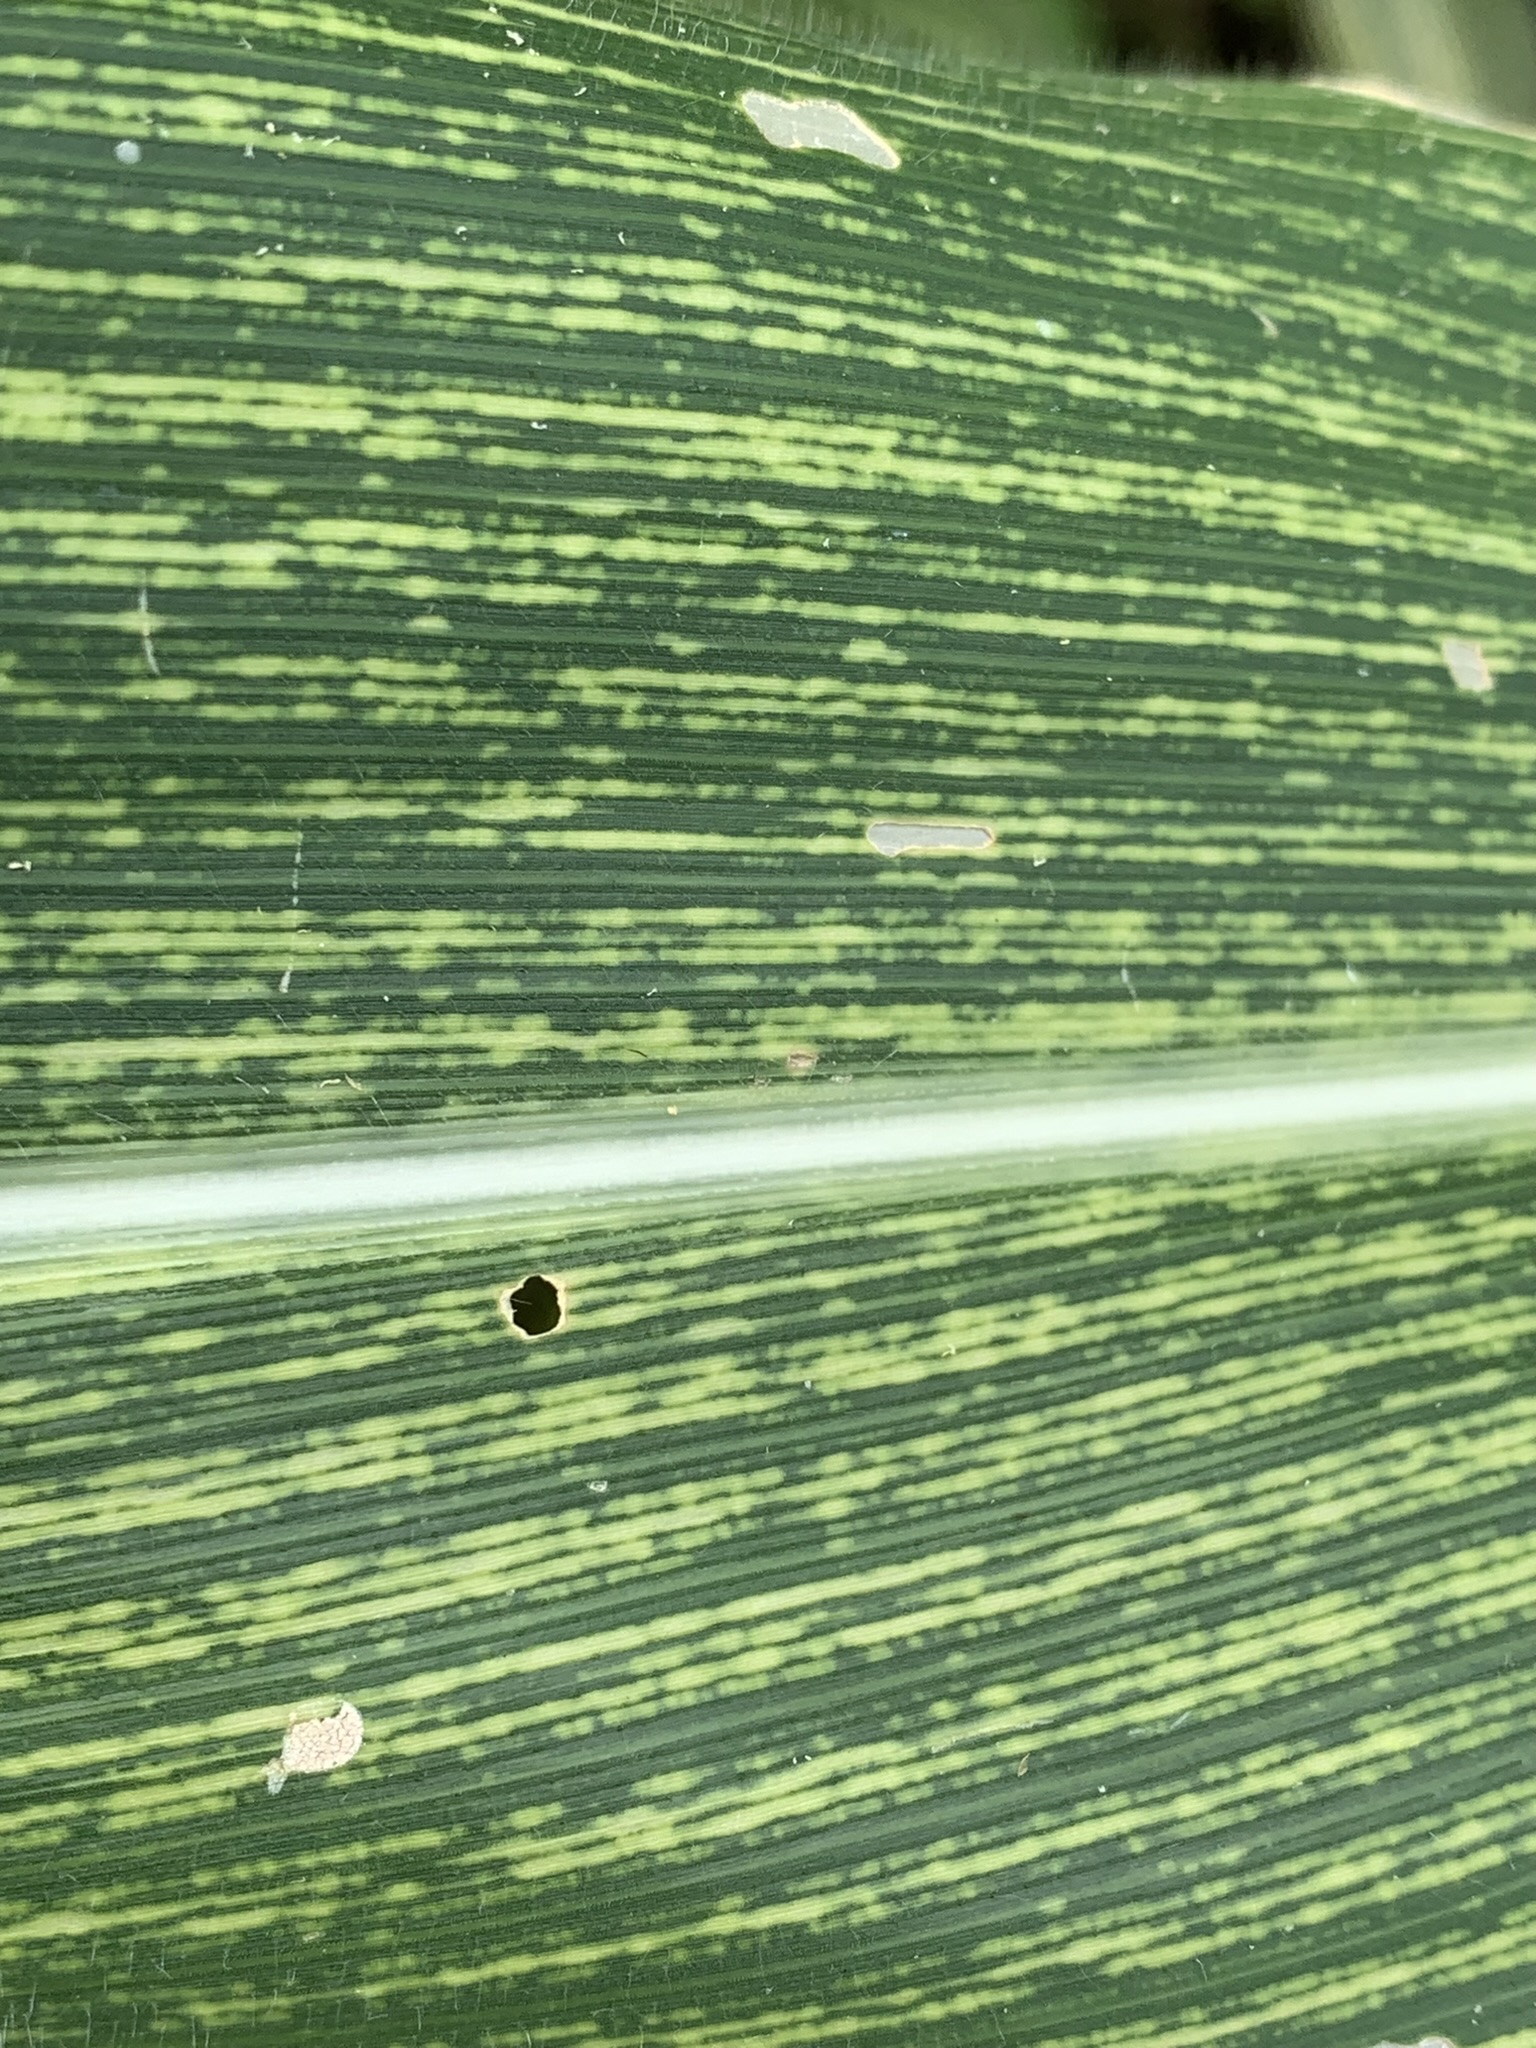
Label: MSV